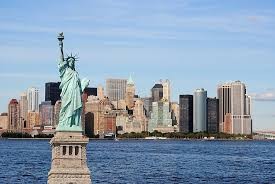
Landmark: Statue of Liberty